Henry Ling Roth

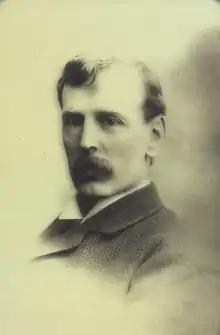
Photograph of Roth in the 1890s.

Henry Ling Roth (3 February 1855 – 12 May 1925) was an English-born anthropologist and museum curator, active in Australia.